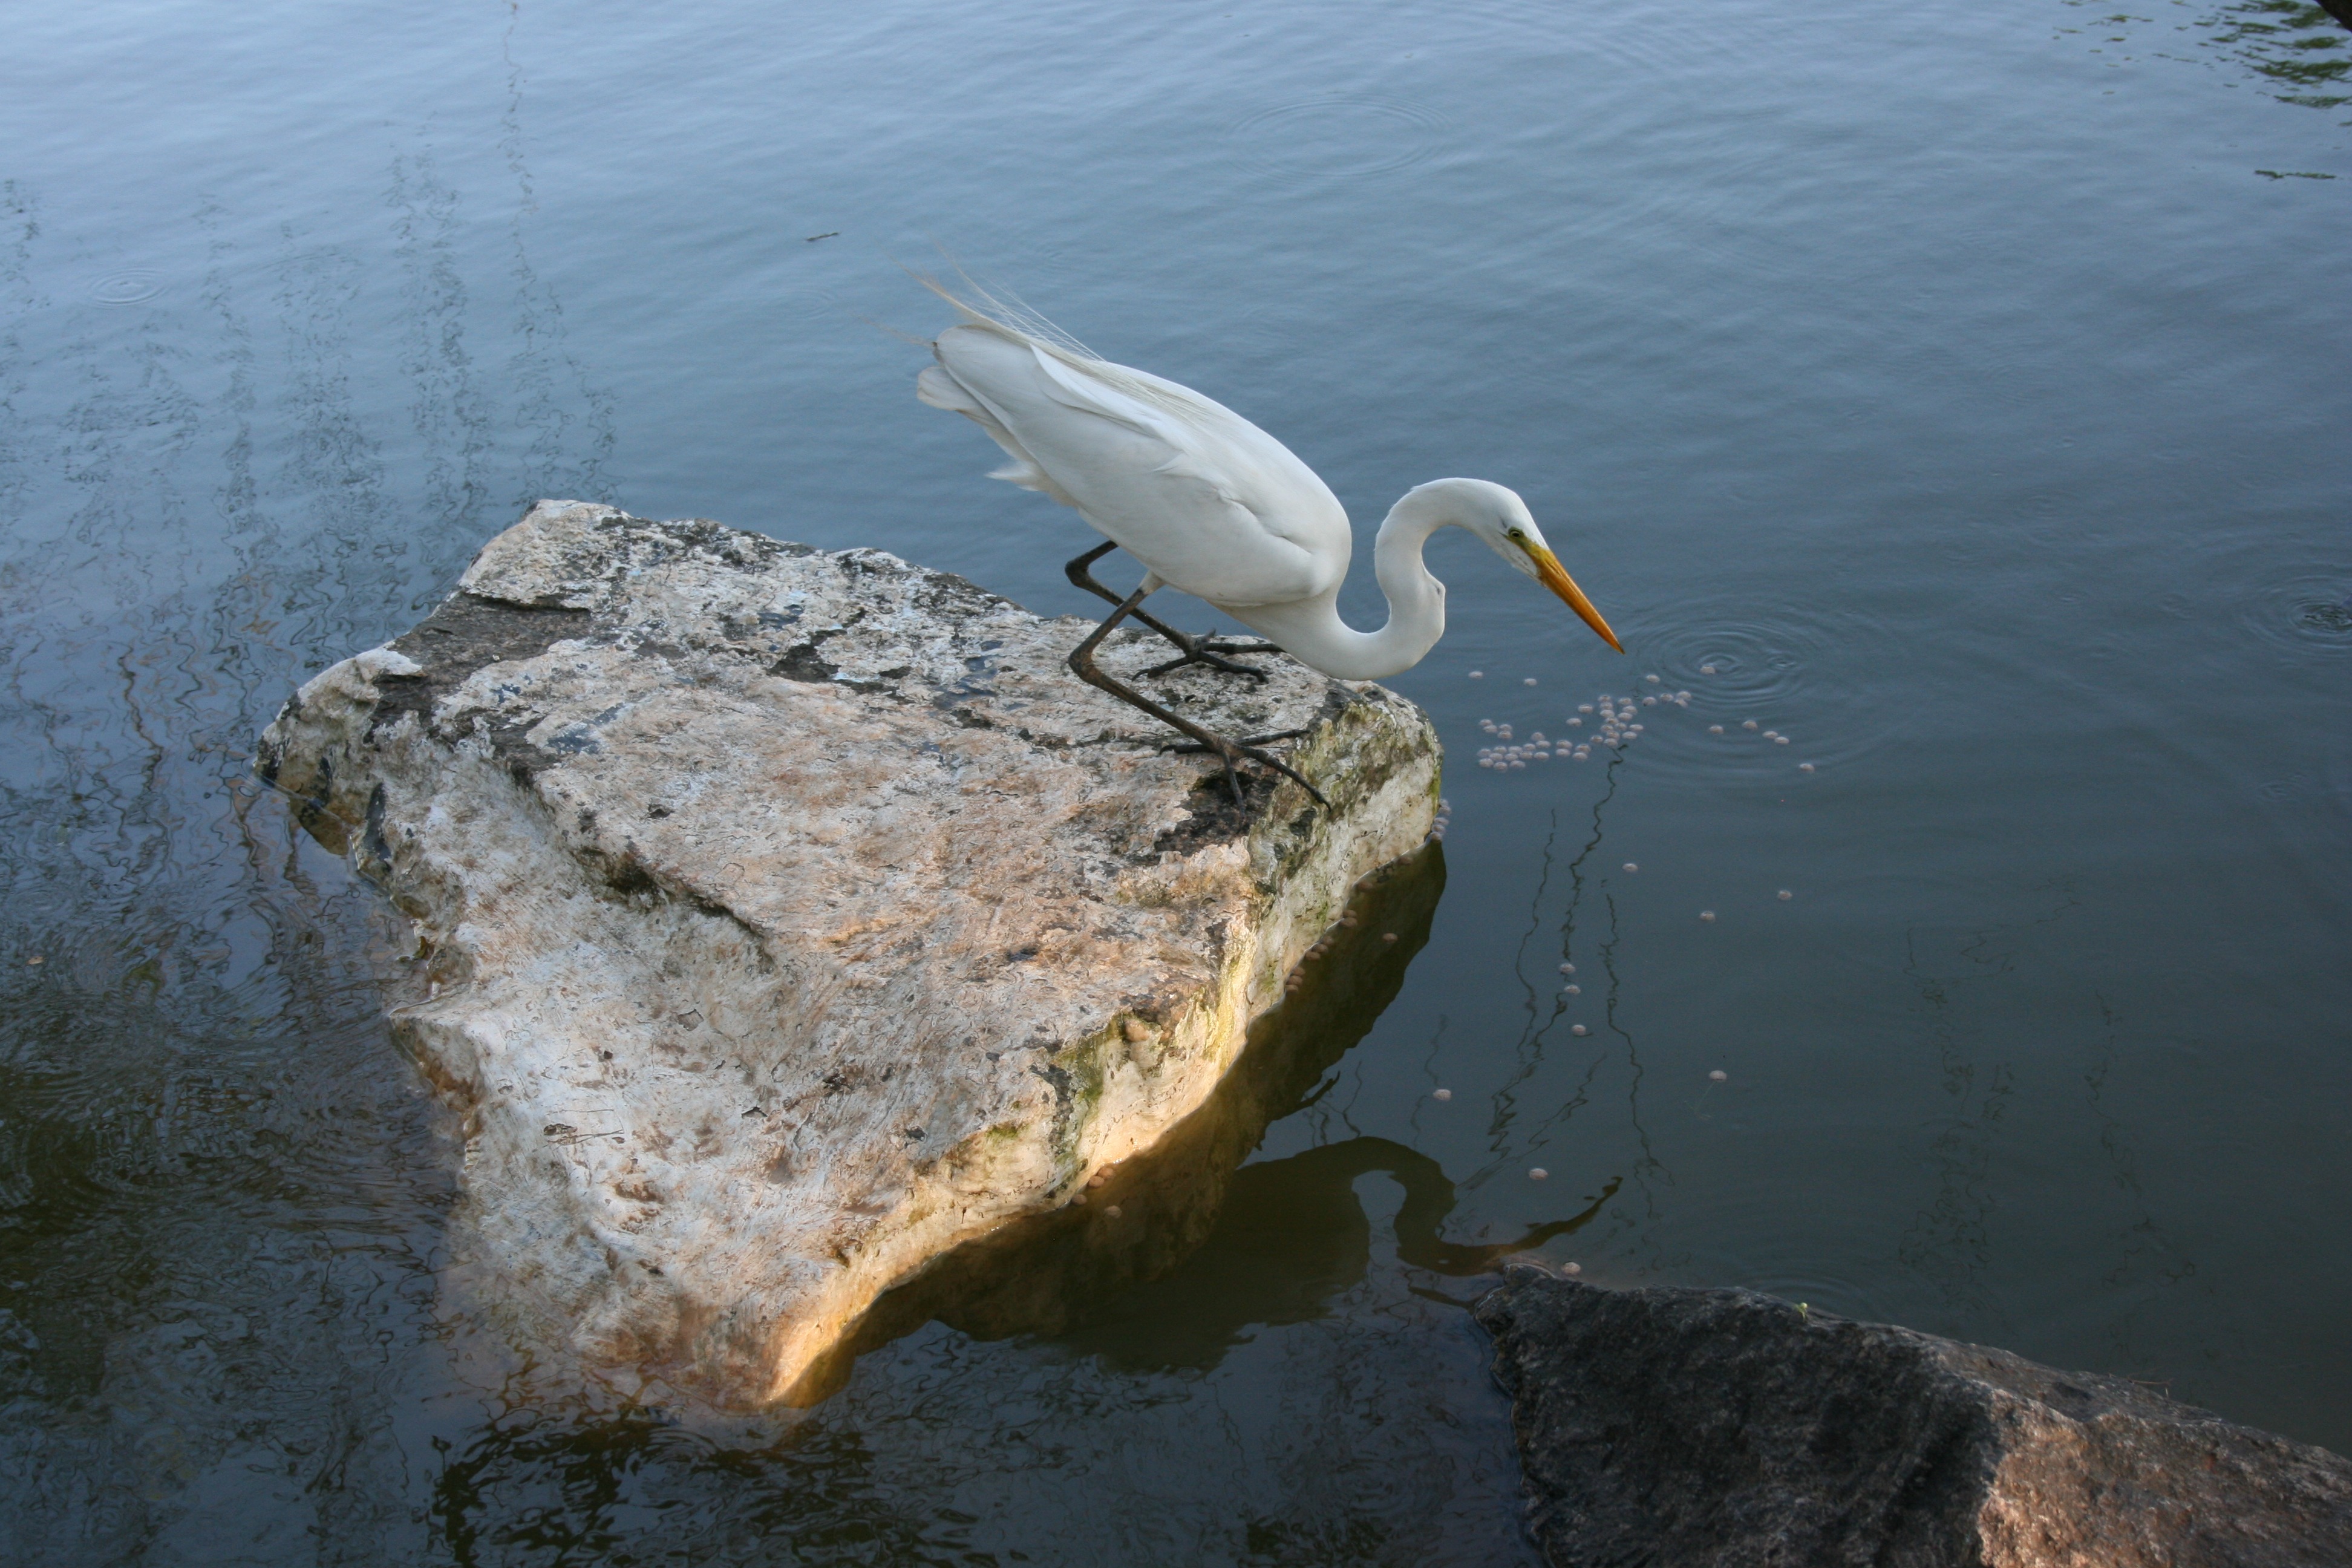
sea, water, bird, white, lake, seabird, stone, wildlife, reflection, fauna, heron